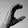
ASL letter: C